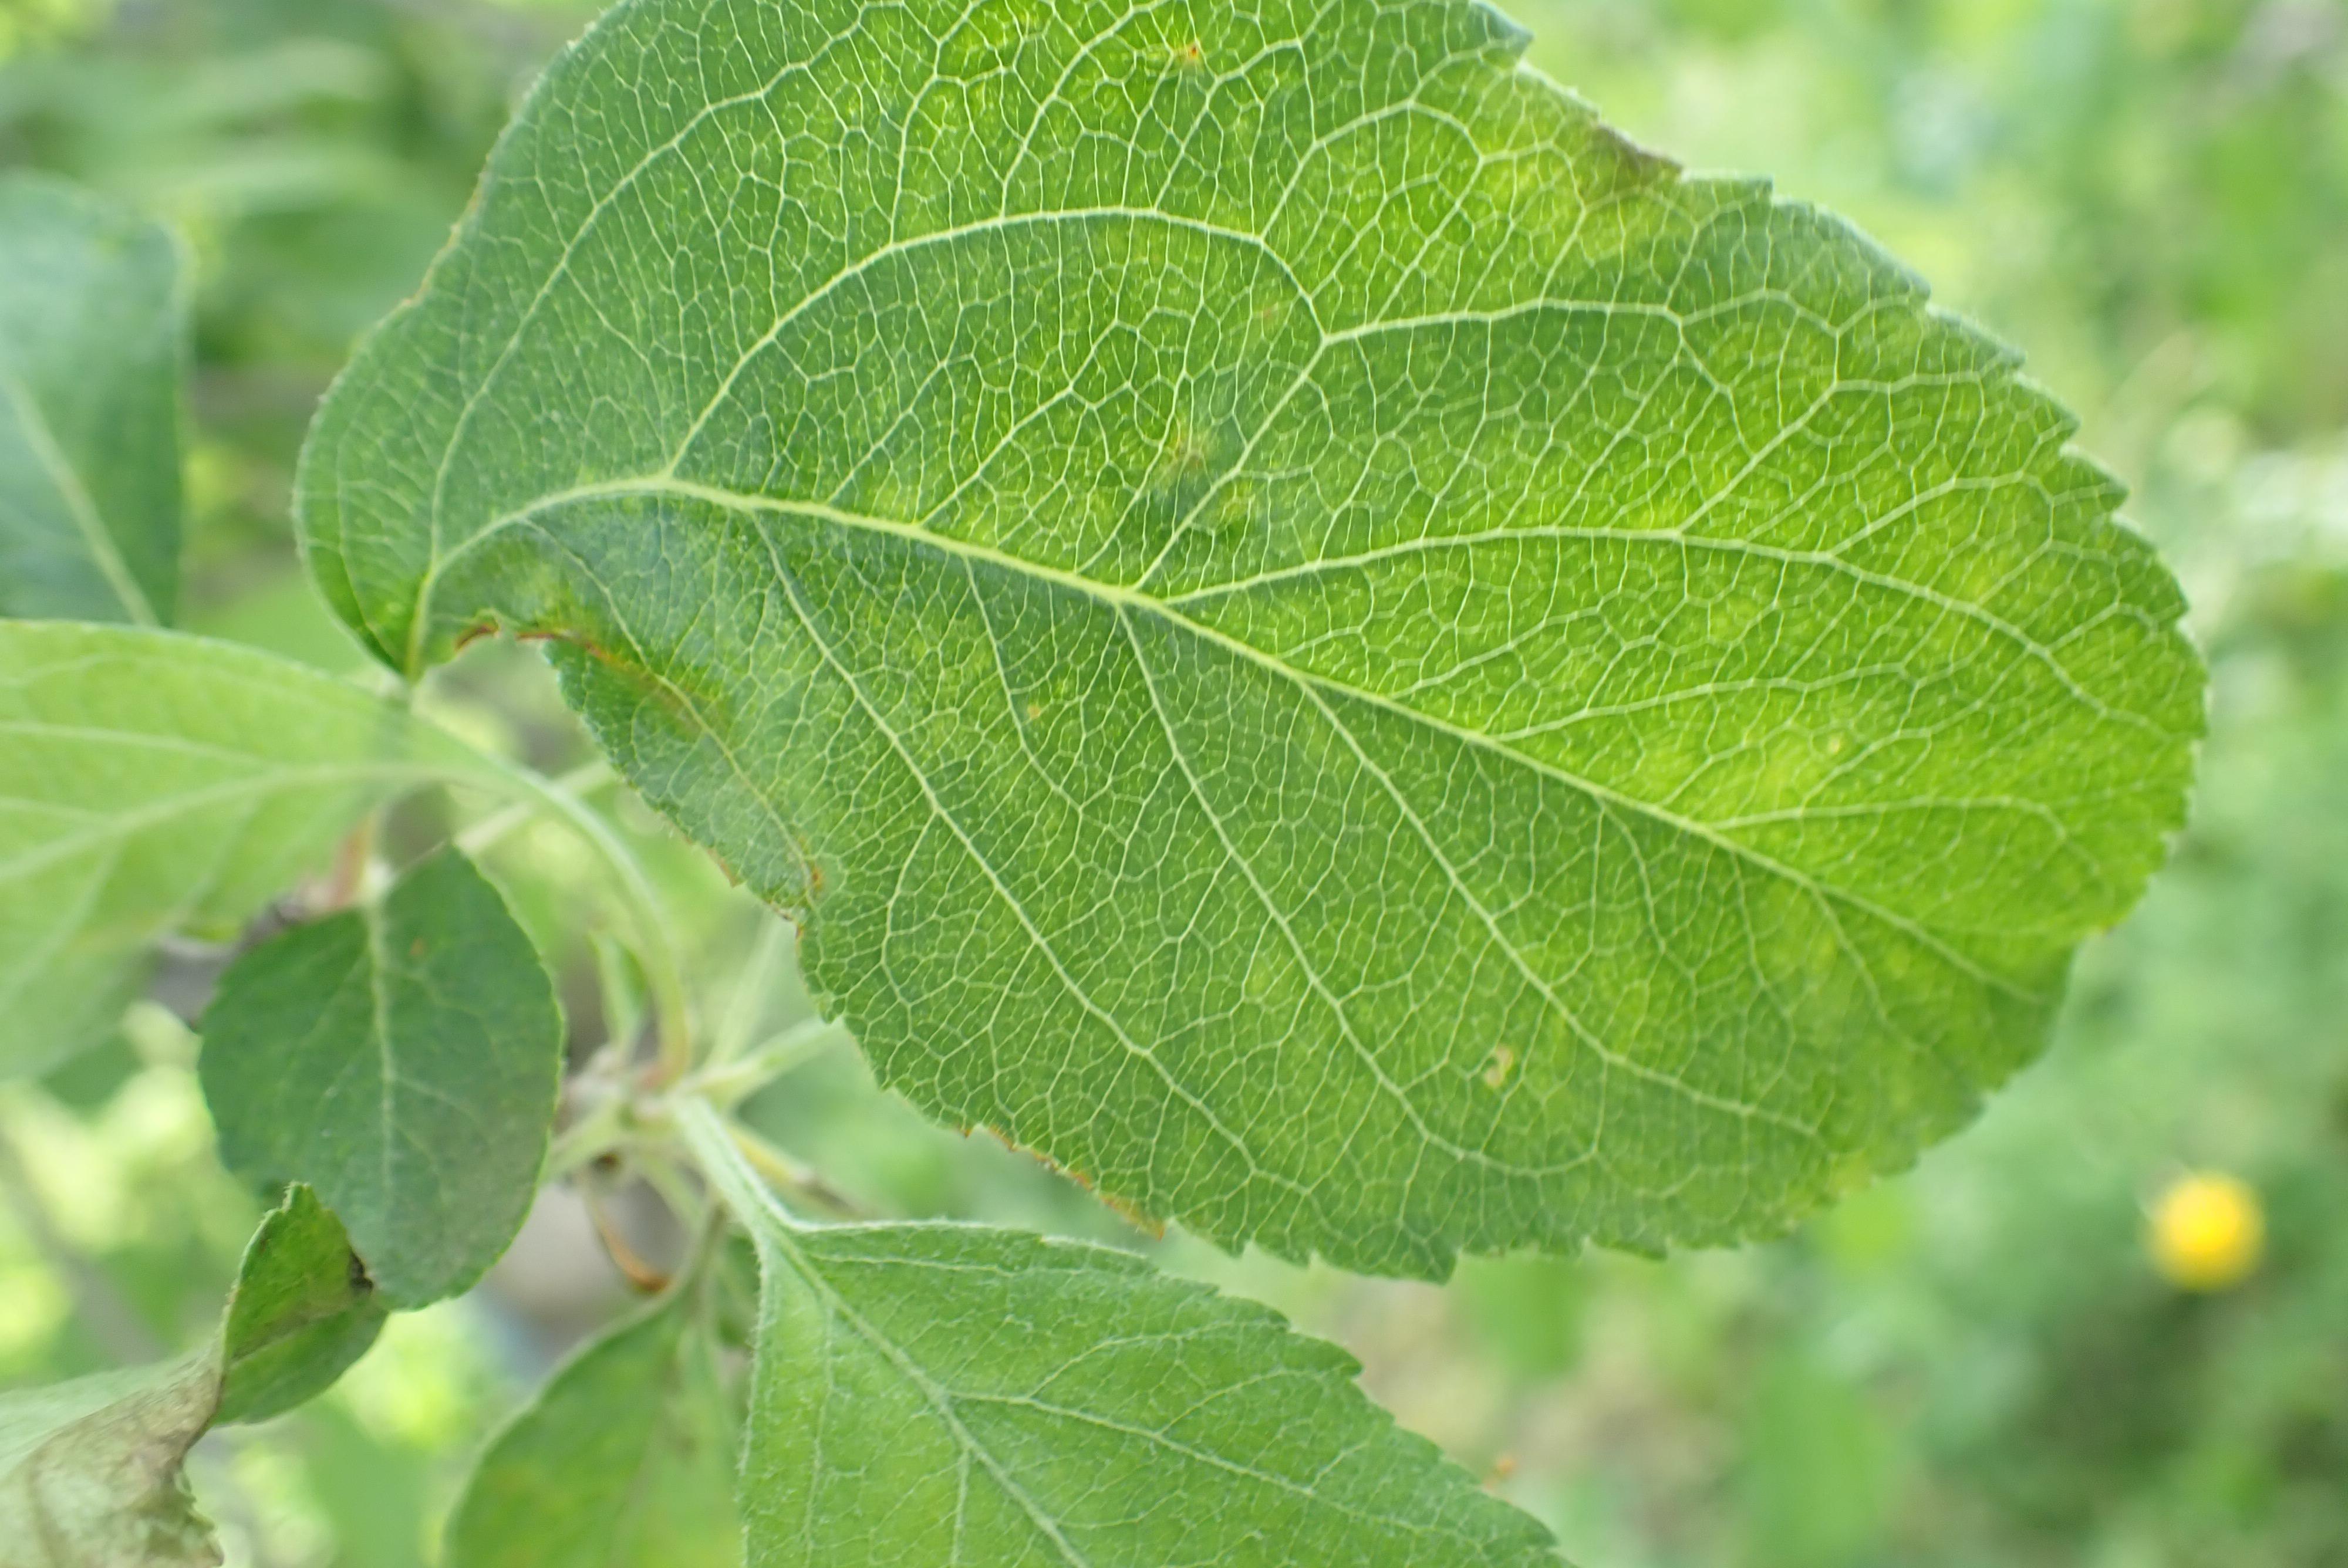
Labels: scab